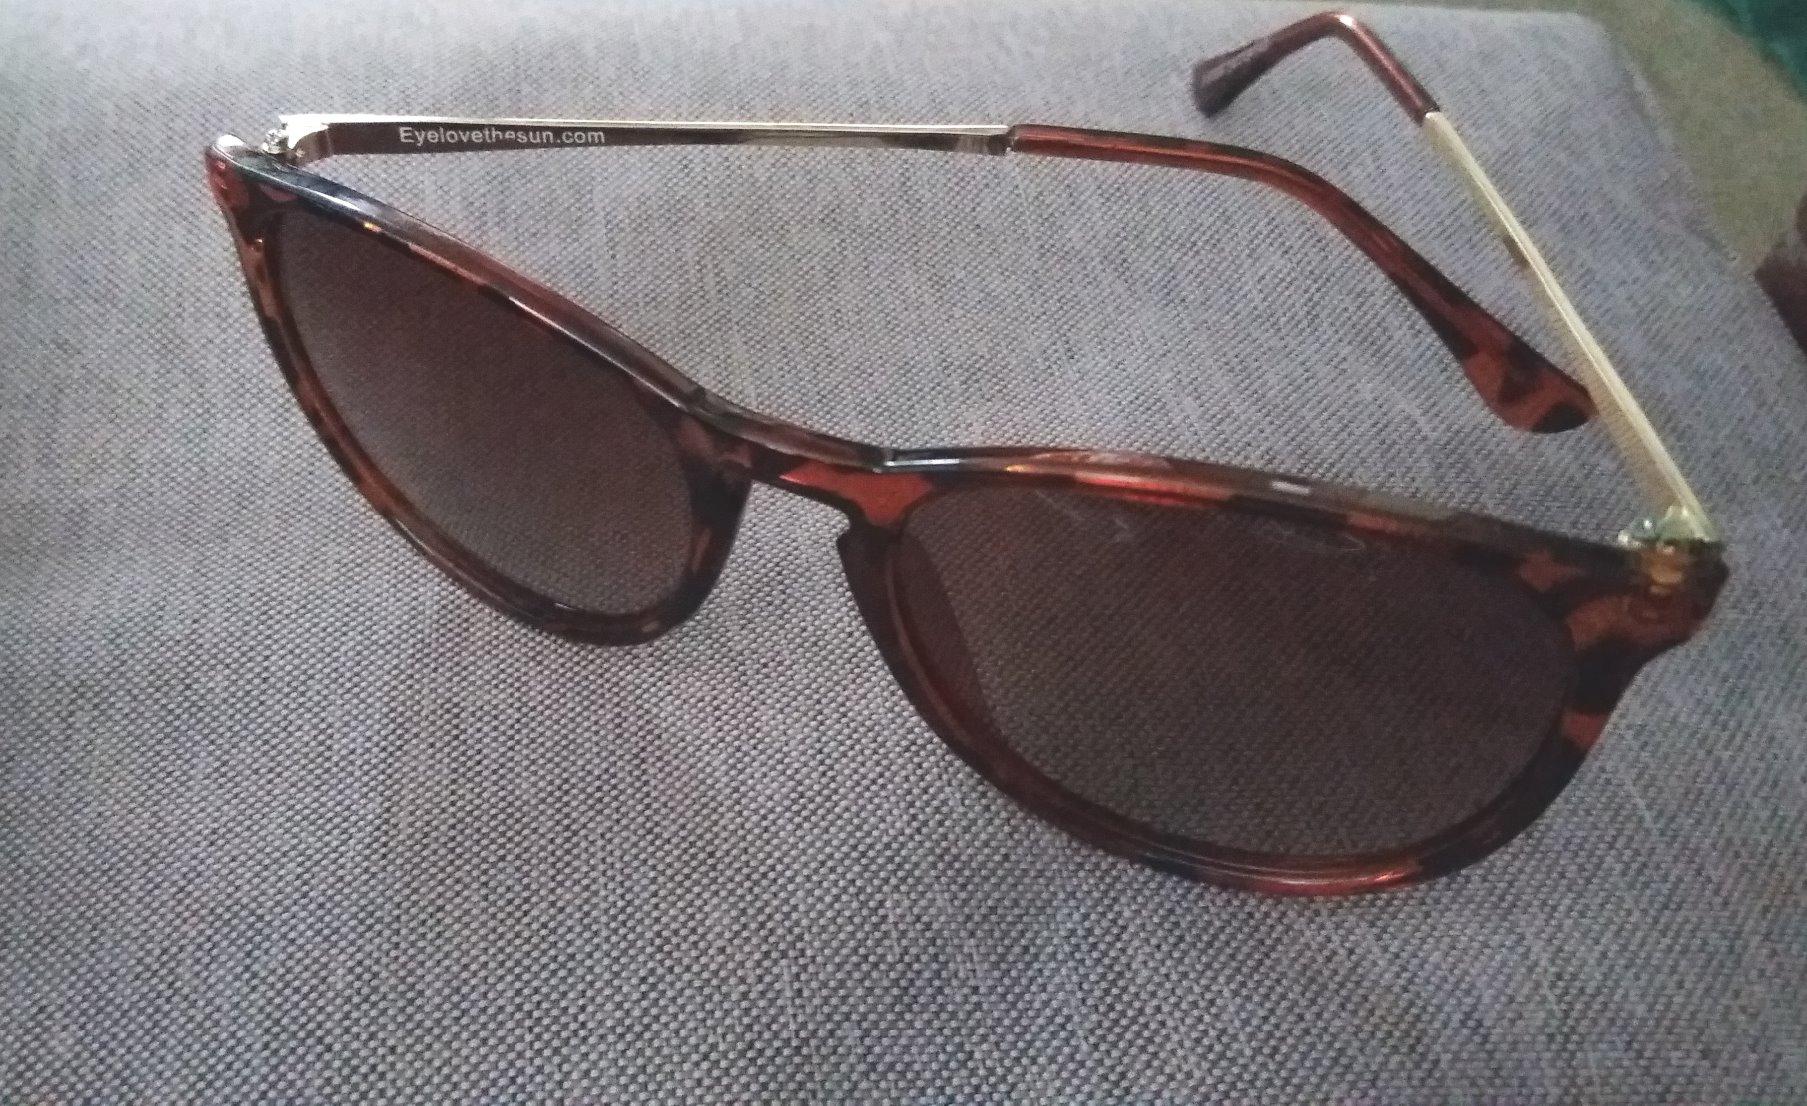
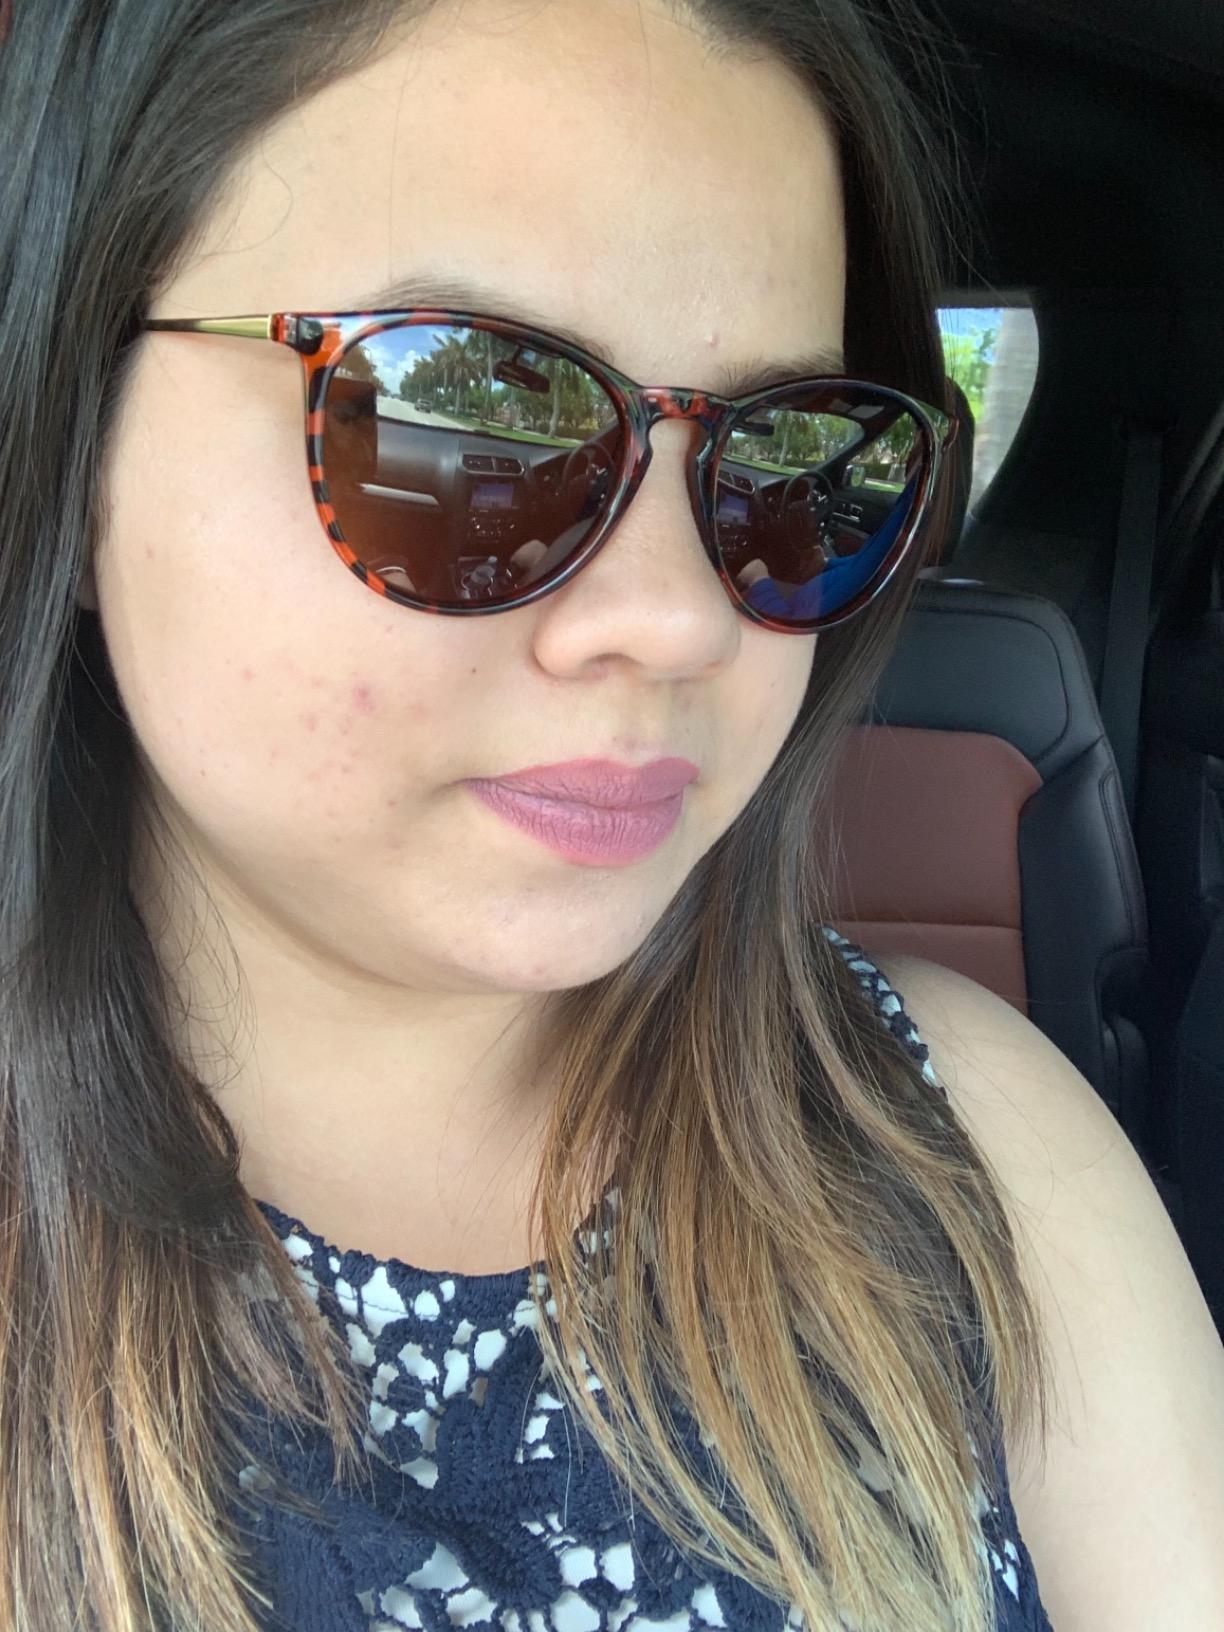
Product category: accessories_sunglasses
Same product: yes